Presbitero Velasco Jr.

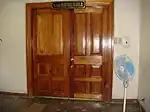
Chambers of Presbitero J. Veslasco Jr. in the new Supreme Court of the Philippines building.

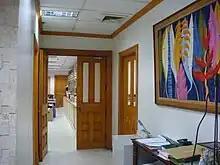
Offices and library in the chambers.

Velasco engaged in private law practice for 20 years before joining the public sector as a regular member of the Judicial and Bar Council in 1993.